Lindenwood Lions

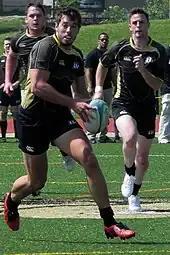
Lindenwood vs. Northern Colorado (March 2012).

Lindenwood announced in January 2011 the additions of men's and women's rugby to begin competition in the 2011–12 academic year. Lindenwood rugby was launched as one of the few varsity college rugby programs in the United States, and the program also provided scholarship funding for its student athletes. The team is coached by former USA Eagle player Ron Laszewski. The Lindenwood men's team won the 2012 USA Rugby Division II national championship. The team moved up to the Division I-AA level following the 2011–12 season, and competes in the Heart of America Rugby Conference.